Paddy Mills (Australian footballer)

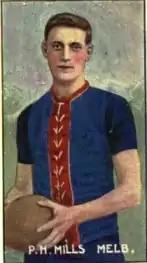

Paddy Mills (17 March 1884 – 12 July 1957) was an Australian rules footballer who played with Melbourne and Carlton in the Victorian Football League (VFL).